USLHT Zizania

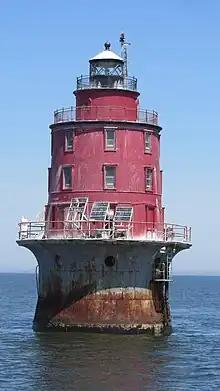
Miah Maull Shoals lighthouse. "Zizania" assisted in constructing this lighthouse in 1909.

Supporting the District Inspector, "Zizania" had a number of missions in Delaware Bay, the Delaware River, and nearby waterways. She placed new buoys, cleaned and maintained existing buoys, reset buoys that were moved off-station by storms, and ice, and removed buoys that were worn out. Every fall she would swap large iron buoys, which could be damaged by ice, with small, light wooden spar buoys. In the spring, she would swap them back. She supported lightships, both by towing them into position and by bringing them supplies. Lighthouses were operated by lighthouse keepers, who kept the lanterns fueled, their wicks trimmed, and their lenses clean. Many lighthouses were inaccessible from land, so lighthouse keepers depended on lighthouse tenders for supplies. "Zizania" was used to deliver food, water, wood, coal, lantern fuel, and other supplies to lighthouses.